Thomas Bott (painter)

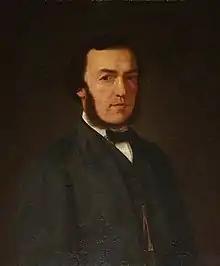
Thomas Bott, self-portrait, 1860s

Bott was born near Kidderminster, and trained in his father's business of making spade handles. He took up drawing, and found work in a glass factory. He went to Birmingham and for two or three years was a portrait painter.